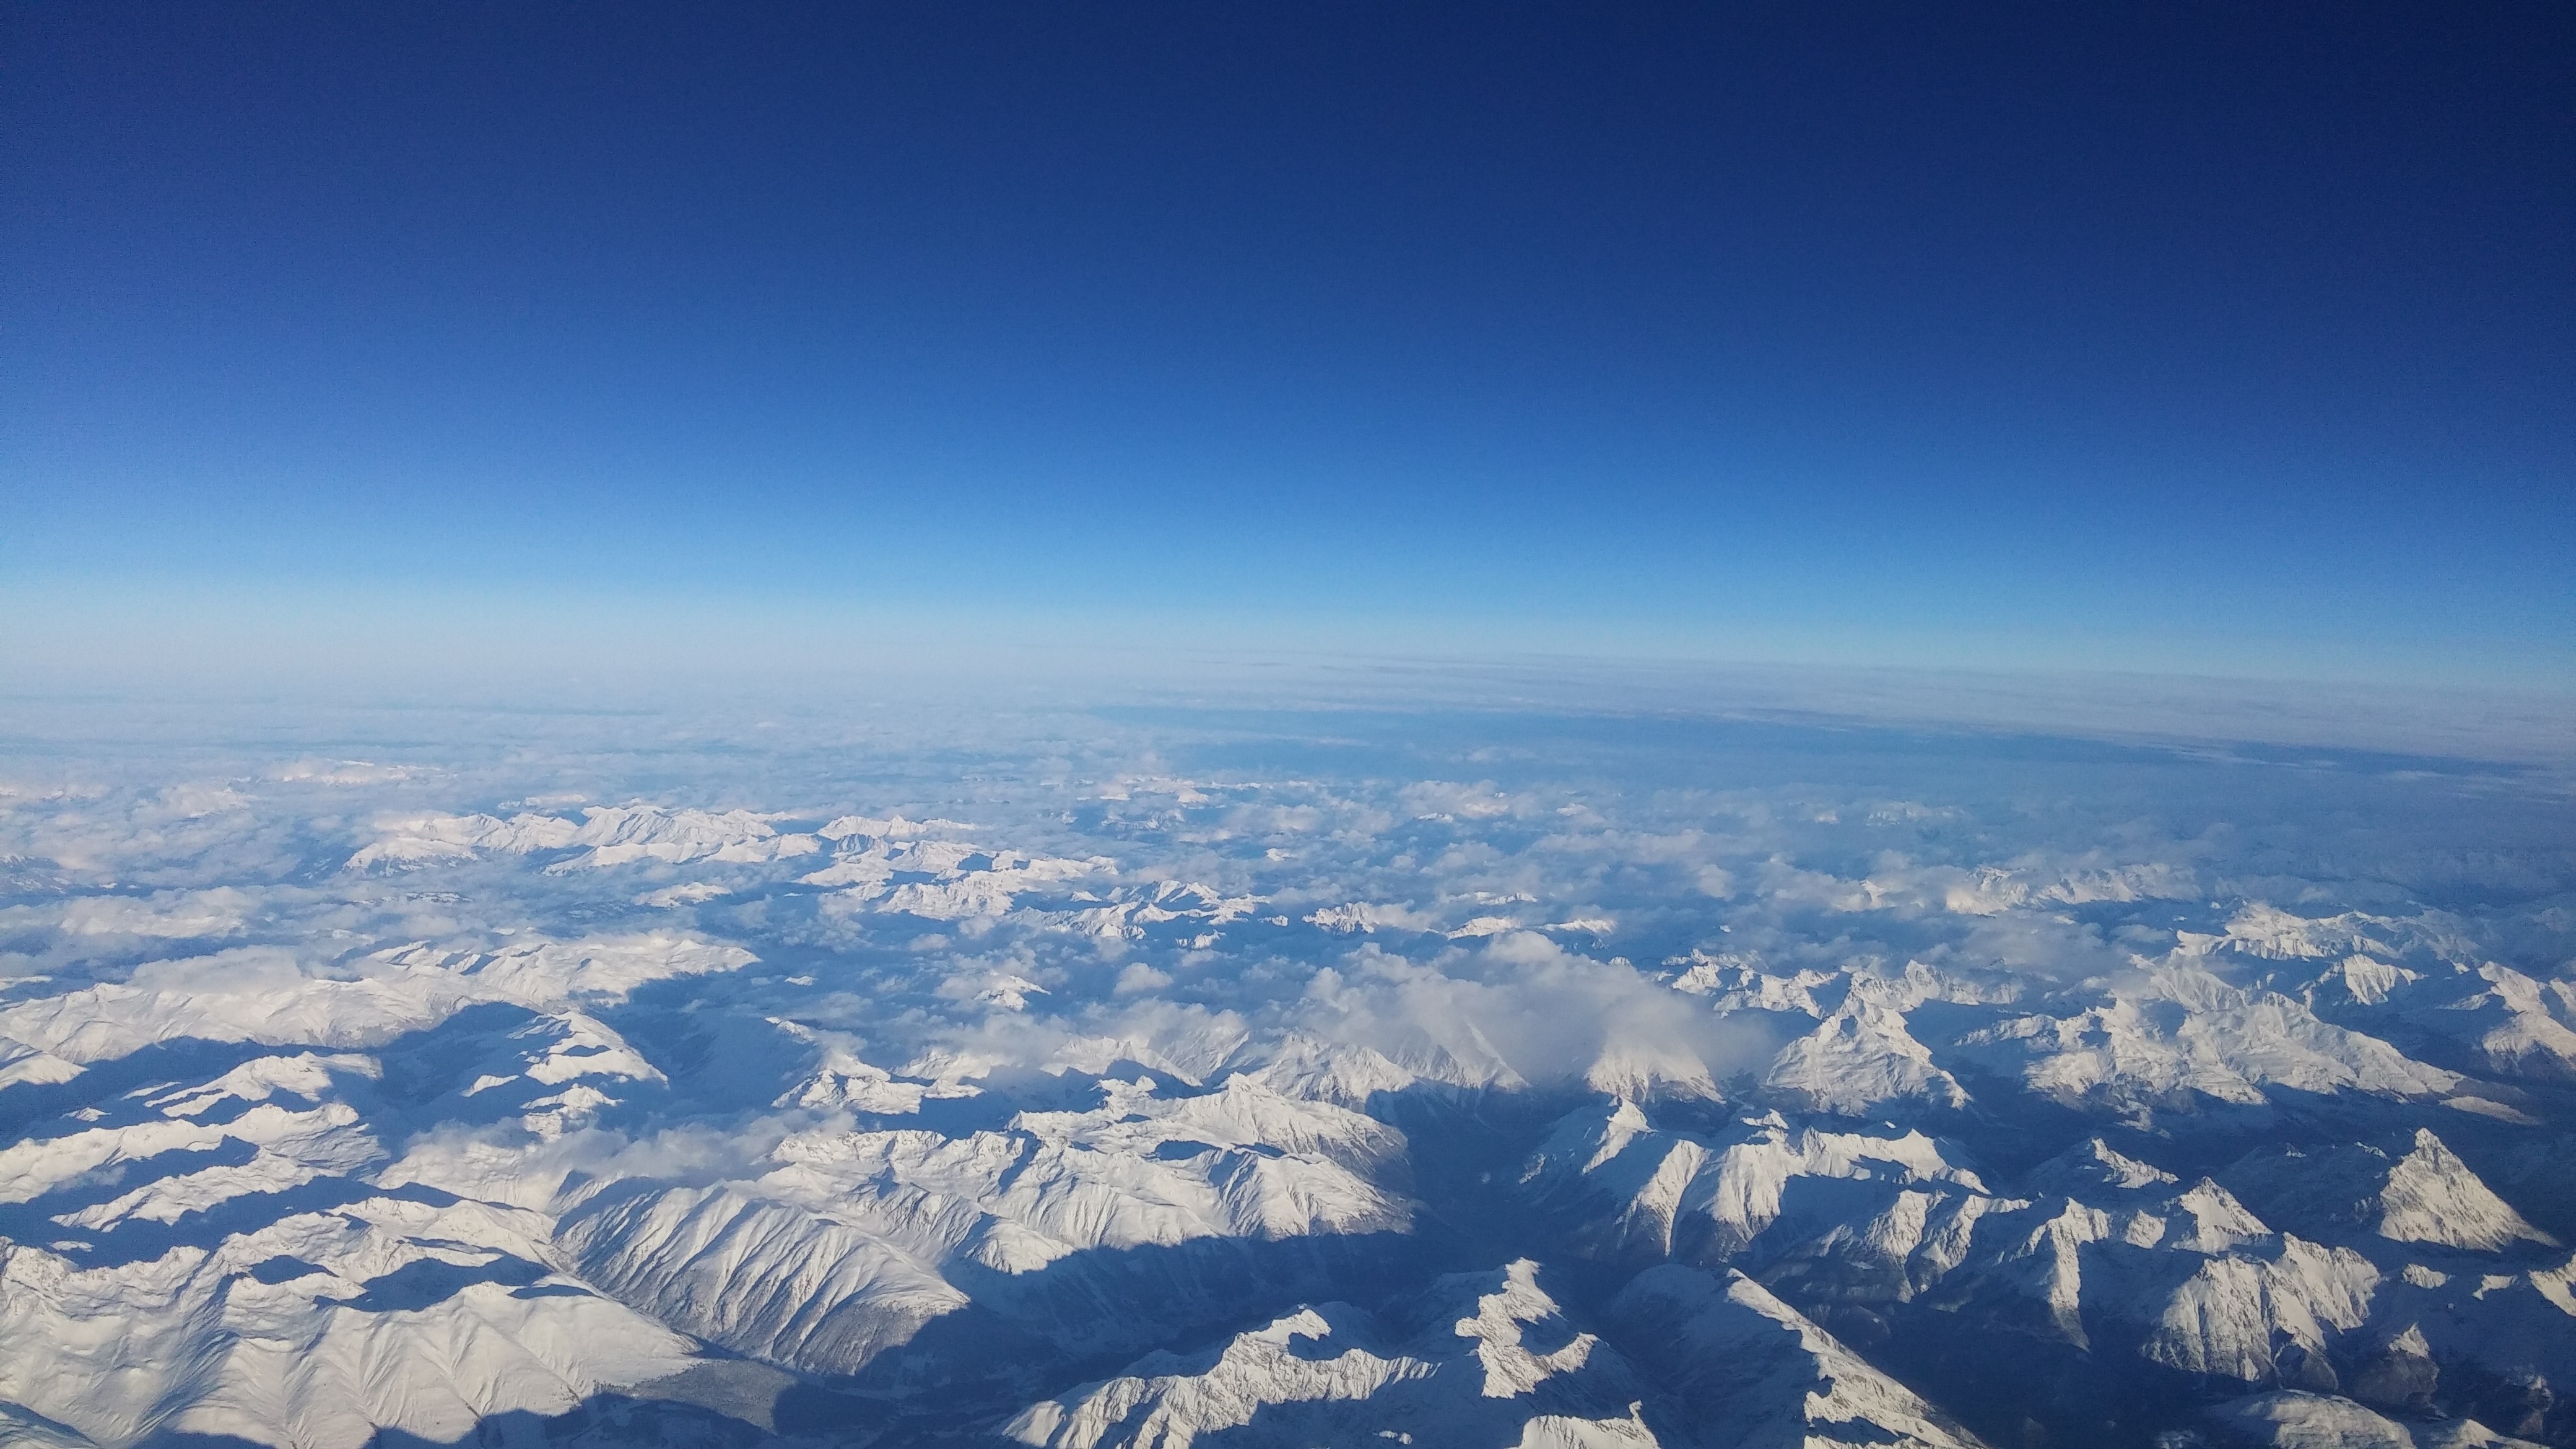
horizon, mountain, snow, cloud, sky, sunlight, air, dawn, atmosphere, mountain range, flying, fly, airplane, aircraft, jet, transport, aviation, flight, arctic, ridge, plain, summit, cloudscape, pilot, clouds, alps, plateau, airbus, tundra, aerial photography, geographical feature, atmosphere of earth, mountainous landforms